Hours of service

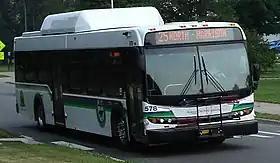
A passenger-carrying vehicle

FMCSA rules prohibit driving a property-carrying CMV (e.g., trucks) more than 11 hours or to drive after having been on-duty for 14 hours. The 3-hour difference between the 11-hour driving limit and the 14-hour on-duty limit gives drivers the opportunity to take care of non-driving working duties such as loading and unloading cargo, fueling the vehicle, and required vehicle inspections, as well as non-working duties such as meal and rest breaks. After completing an 11- to 14-hour on-duty period, the driver must spend 10 hours off-duty.